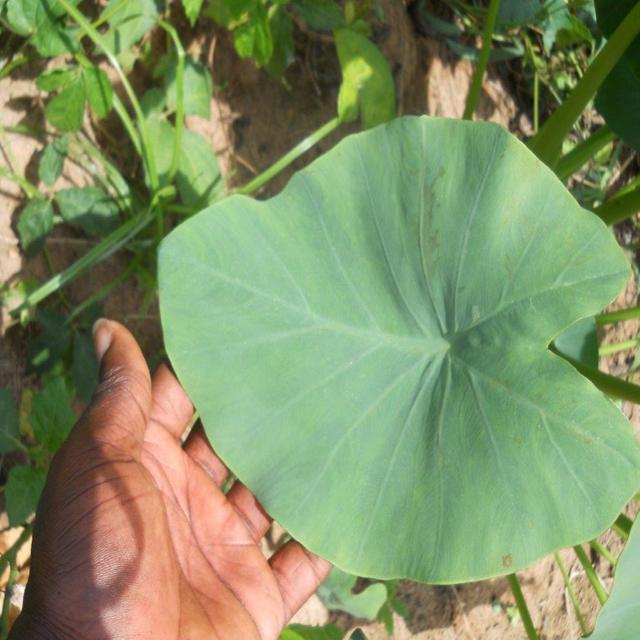
Label: Healthy